Erik Stoffelshaus

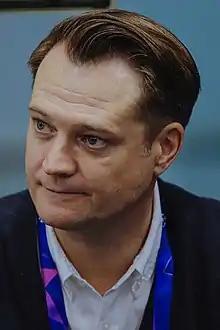
Stoffelshaus in 2018

Erik Stoffelshaus (born 14 December 1970) is a German professional football official. Most recently he was the Sporting Director of the Russian Premier League club Lokomotiv Moscow.